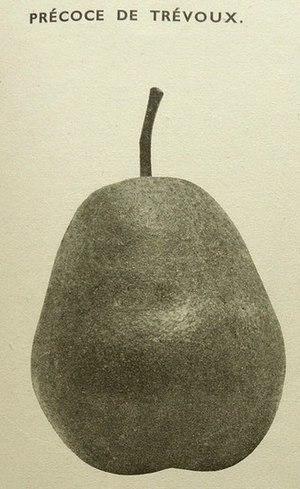
Précoce de Trévoux.
La Précoce de Trévoux est une variété de poire de table d'origine française, créée à la fin du XIXᵉ siècle par un arboriculteur de Trévoux.